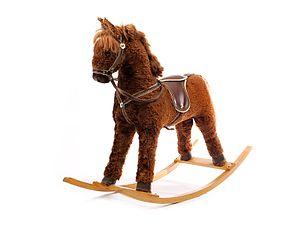
Le cheval est un grand mammifère herbivore et ongulé à sabot unique ; c'est l'une des espèces de la famille des Équidés, lesquelles ont évolué, au cours des derniers 45 à 55 millions d'années, à partir d'un petit mammifère possédant plusieurs doigts. À l'état naturel, les chevaux vivent en troupeaux, généralement sous la conduite d'un unique étalon reproducteur. Ils entretiennent des rapports sociaux et comptent sur leur vitesse pour échapper à leurs prédateurs. Dotés d'un bon sens de l'équilibre, d'un fort instinct de fuite et de grandes aptitudes de visualisation spatiale, ils possèdent un trait inhabituel dans le règne animal, étant capables d'entrer en sommeil léger tout en restant debout. Les femelles, nommées juments, mettent bas après onze mois de gestation un petit appelé poulain, capable de se lever et de courir peu de temps après sa naissance.
Un cheval à bascule est un jouet pour les enfants, dont la forme imite un cheval. Il apparaît sous sa forme actuelle au XVIIᵉ siècle et devient réellement populaire pendant les deux siècles suivants, tout particulièrement en Angleterre. Grâce à la révolution industrielle, la production de chevaux à bascule à grande échelle devient courante dans les années 1840. Dans les campagnes, ces jouets sont longtemps fabriqués de manière artisanale, jusqu'au milieu du XXᵉ siècle. Le cheval à bascule se présente comme un cheval sculpté ou moulé, monté sur un support solide afin que l'enfant puisse bouger en toute sécurité. Fait à l'origine de bois recouvert ou non d'un harnachement en cuir et d'une peau de vachette, il peut désormais être en plastique peint de couleur vive et ne pas comporter d'étriers. Un système permet à l'enfant d'initier un mouvement afin de simuler le déplacement du cheval grâce à l'oscillation du jouet.